Instant replay

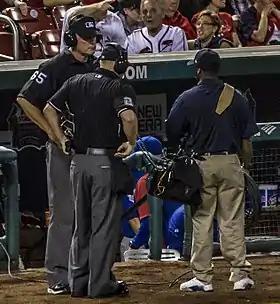
Umpires in St.Louis await the ruling.

In Major League Baseball, instant replay has been introduced to address "boundary calls," which including questions on whether a hit should be considered a home run (HR). Among reviewable plays are Fair Ball-HR, Foul Ball, Ball Clearing Wall-HR, Ball Staying in Play-Live Ball, Ball Leaving Field of Play-HR, and Ball or Player interfered with by spectators (called Spectator Interference). The latest MLB collective bargaining agreement expands instant replay to include Fair Ball Foul Ball along foul lines or Ball Caught for Out Ball Trapped Against Ground or Wall. It expands interference calls to all walls regardless of whether they are "boundary calls" or not.